Lotte Stein

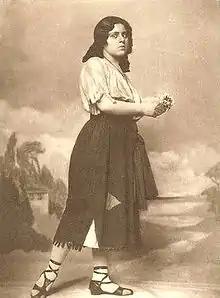

Lotte Stein (1894–1982) was a German actress of the stage and screen. Of Jewish descent, she fled to the United States via Czechoslovakia and Portugal, and arrived at the Port of New York on board the SS "Mouzinho" in June 1941.